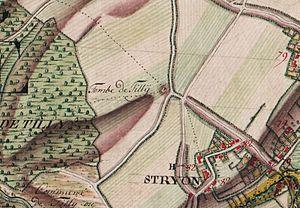
Extrait de la carte de Ferraris n° 97A
Le tumulus de Tilly est une tombe gallo-romaine située sur le territoire de Tilly, village fusionné avec la commune de Villers-la-Ville dans la province du Brabant wallon. Le tumulus est situé au bout de la rue de la Tombe dans l'ancien hameau appelé Le Strichon dans la partie nord de Tilly.
De nombreux tumuli gallo-romains subsistent en Belgique.